Political ideologies in the United States

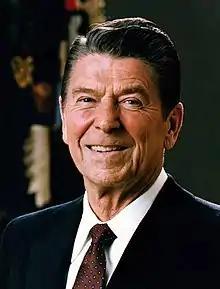
Ronald Reagan

Though conservatives opposed welfare spending during the New Deal era, this opposition did not become a core tenet of American conservatism until the 1970s. Southern conservatives were united under the Republican Party at this time through the Southern strategy. Conservatism had been seen as a dying ideology following the defeat of Barry Goldwater in the 1964 presidential election, but the Reagan administration in the 1980s returned American conservatism to the political mainstream. The Reagan coalition brought together segregationists, businessmen, conservatives, neoconservatives, libertarians, and the religious new right, including Christian fundamentalists, Evangelicals, Catholics and Jews. They rejected the leftward shift of the country in the previous decades, instead advocating "laissez-faire" economics and traditional values while opposing communism and the civil rights movement. Social conservatism became a prominent ideology in politics during the Reagan Era, fueled by opposition to abortion and the Equal Rights Amendment. The Tuesday Group was founded in 1995 to represent the moderate wing of the Republican Party in Congress.